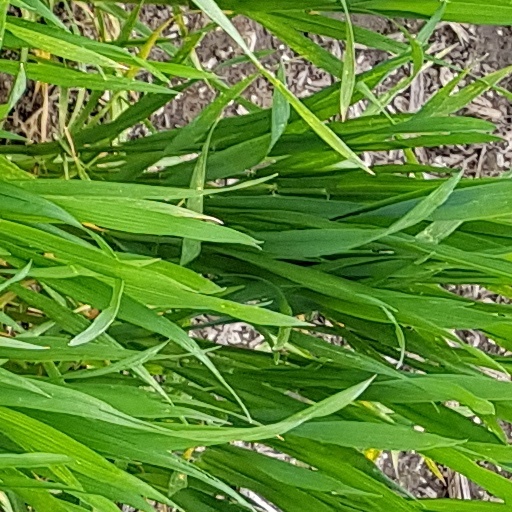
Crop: wheat